Texxas Jam

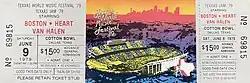

Texxas Jam was the informal nickname of an annual summer rock concert called the Texxas World Music Festival (1978–1988). It was held in Dallas at the Cotton Bowl, and in Houston, at either the Astrodome or the Rice Stadium on the campus of Rice University.